Fram (ship)

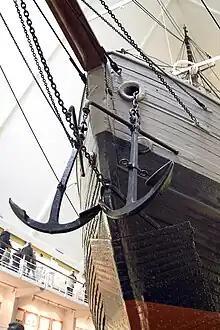
The prow of "Fram", as seen in the Fram Museum in 2010

Wreckage found at Greenland from , which was lost off Siberia, and driftwood found in the regions of Svalbard and Greenland, suggested that an ocean current flowed beneath the Arctic ice sheet from east to west, bringing driftwood from the Siberian region to Svalbard and further west. Nansen had "Fram" built in order to explore this theory.